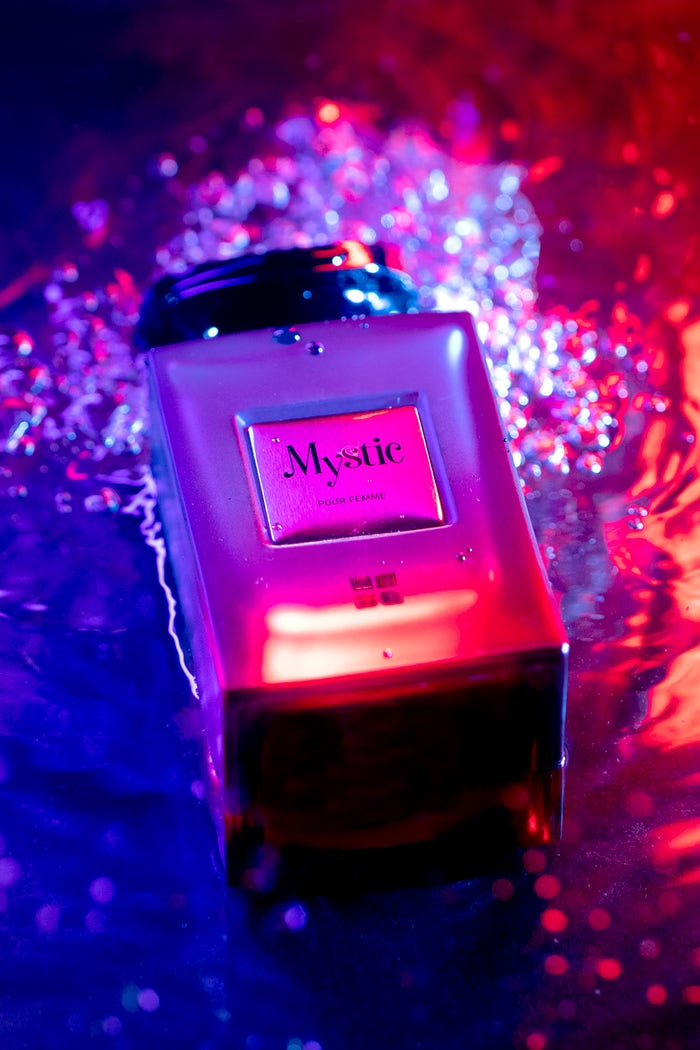
red pink myvie perfume by kate